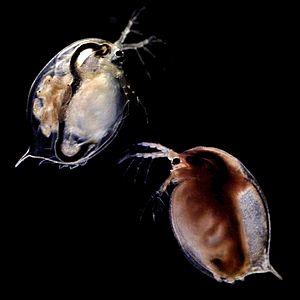
Daphnia magna est un petit crustacé planctonique mesurant de 1,5 à 5 mm appartenant à la sous-classe des Phyllopodes, groupe existant depuis le Précambrien. On trouve cette espèce dans divers habitats d'eau douce partout dans l'hémisphère nord et en Afrique du Sud. Elle est utilisée en recherche en biologie depuis le XVIIIᵉ siècle. On l'utilise couramment en écologie, biologie évolutive et écotoxicologie. Cette espèce sert également de nourriture pour poisson en aquaculture et aquariophilie.